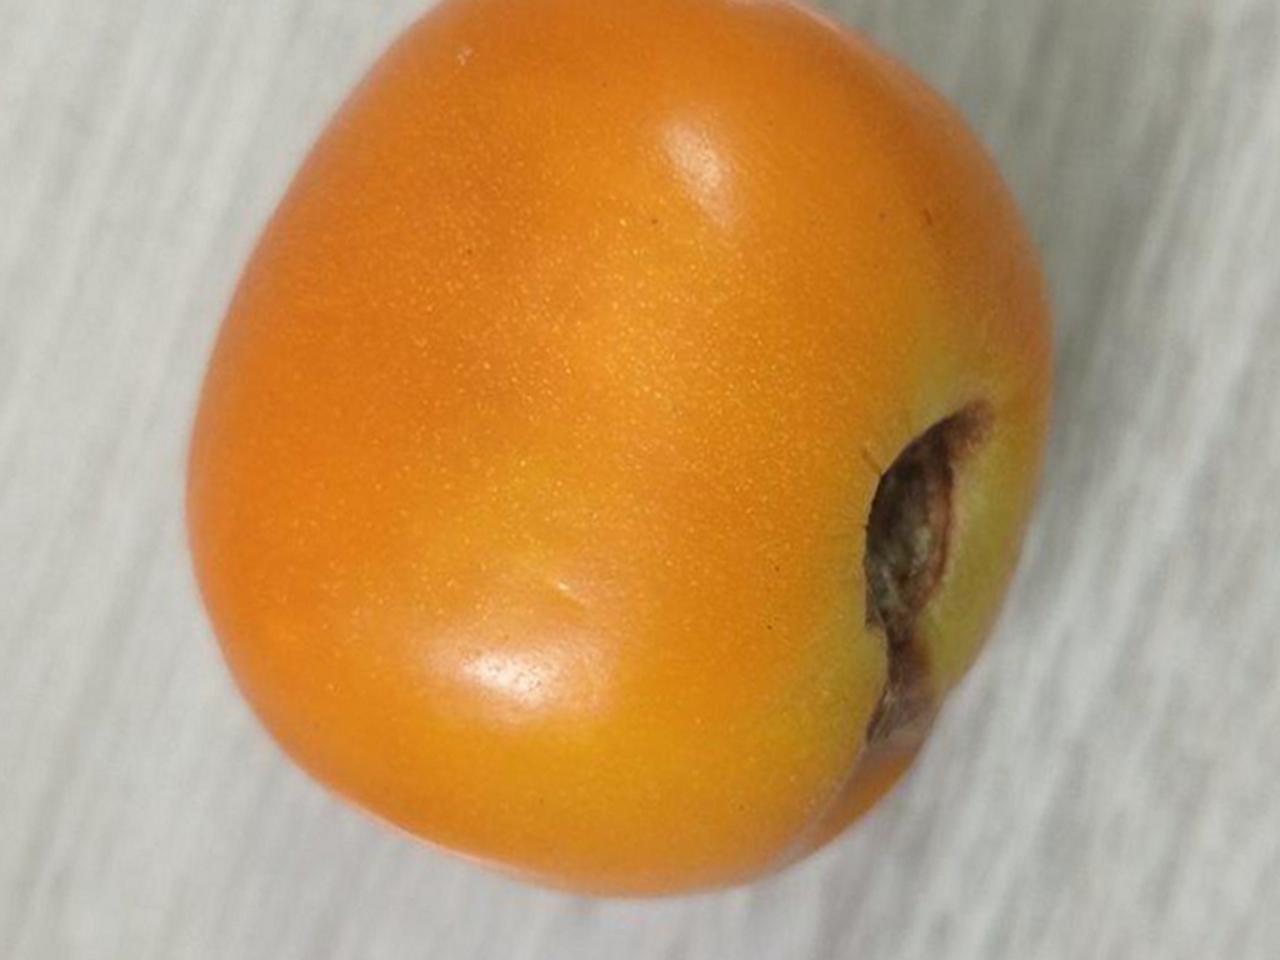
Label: Rotten